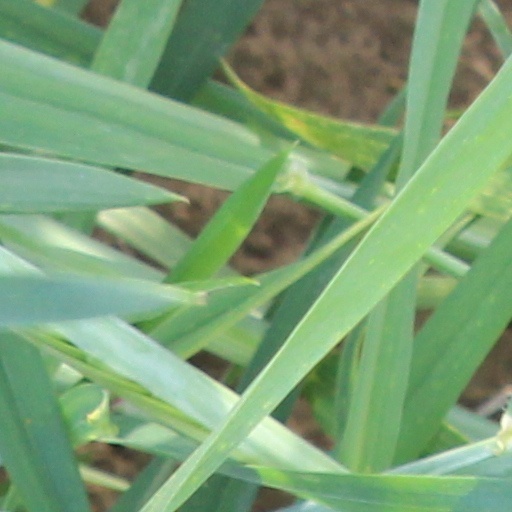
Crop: wheat